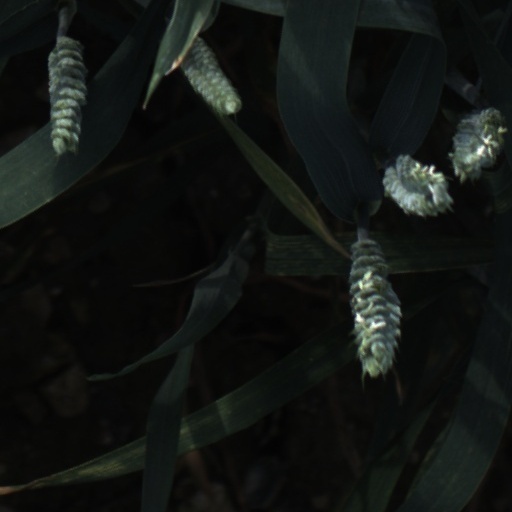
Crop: wheat